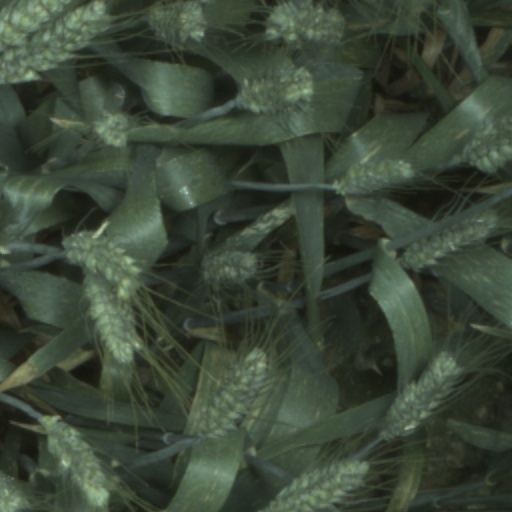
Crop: wheat